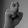
ASL letter: X